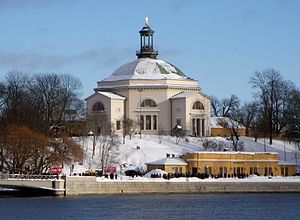
Skeppsholmskyrkan
Skeppsholmskyrkan 2011.
Skeppsholmskyrkan er en tidligere kirke, som ligger på Skeppsholmen i Stockholm. Kirkebyggeriet påbegyndtes 1824 efter den tidligere kirke, Holmkyrkan, som lå på Kyrkholmen, var brændt ned i juni 1822. Kirken er et statligt byggnadsminne.